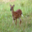
Label: deer